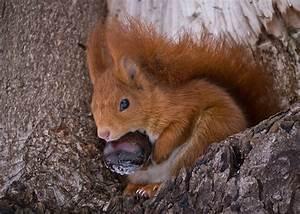
squirrel